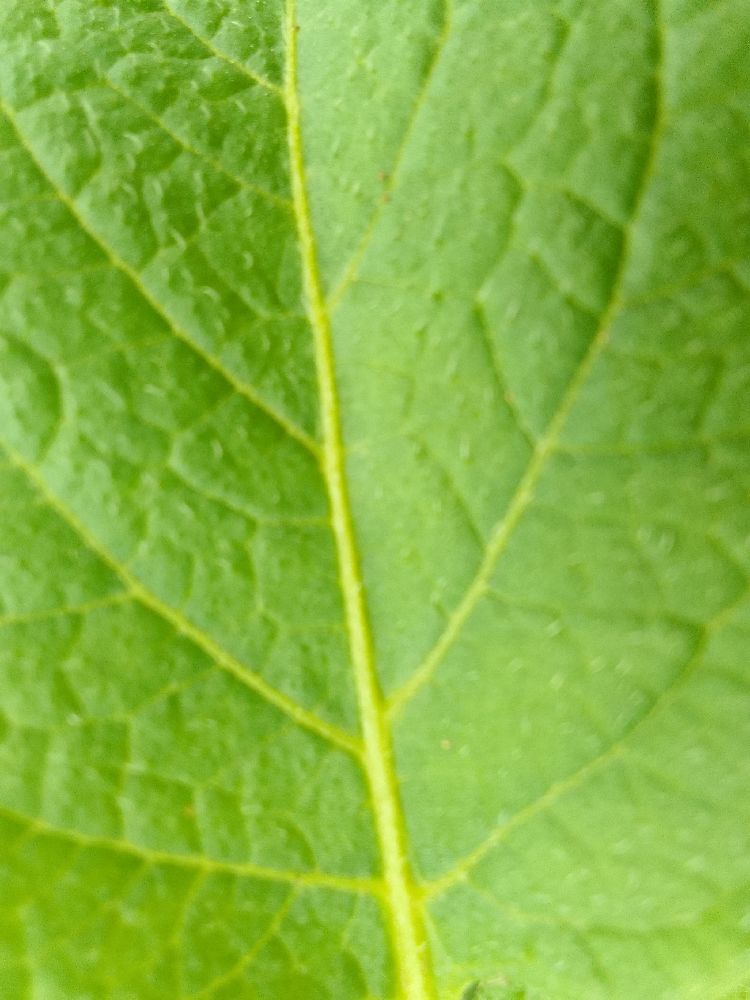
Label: Healthy